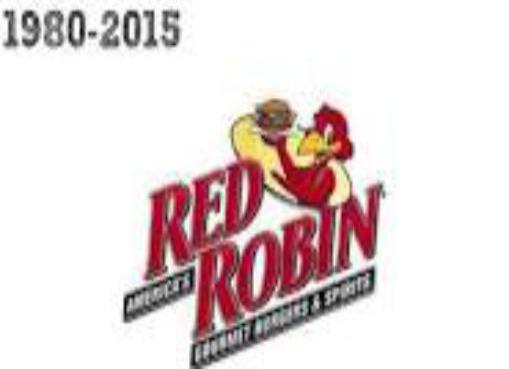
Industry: Food